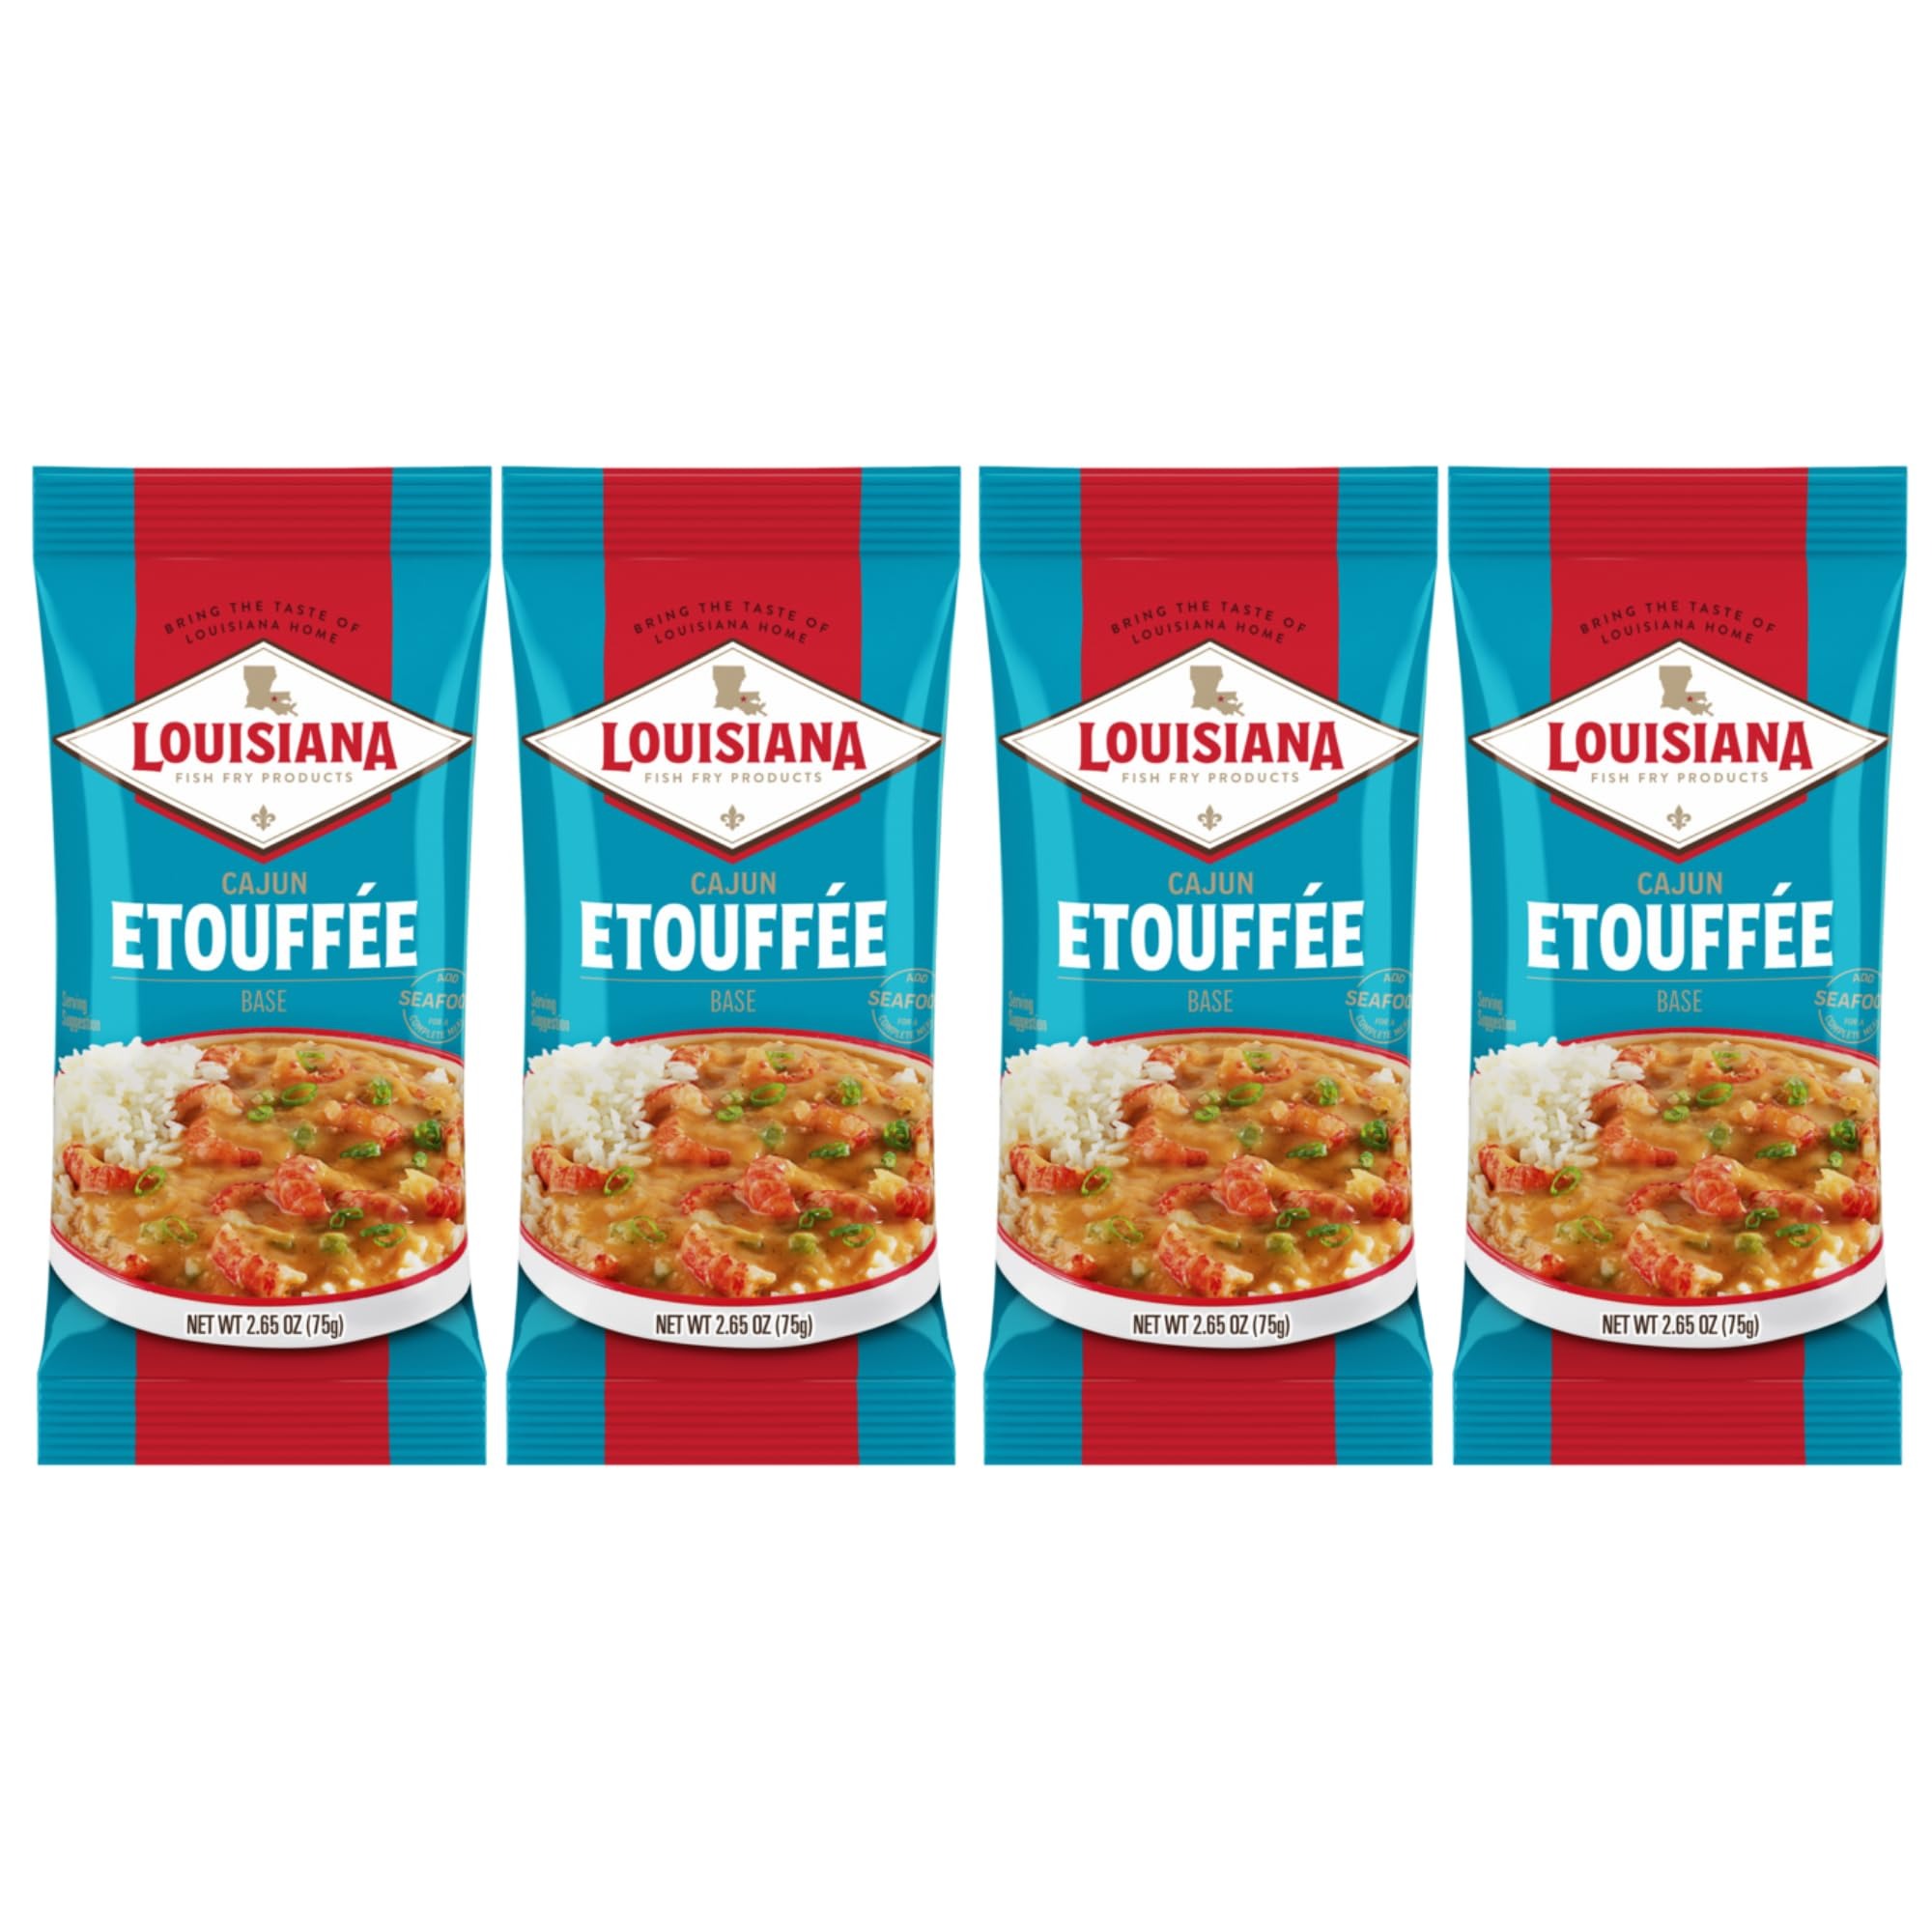
Item Name: Cajun Etouffee Base 2.65 oz. (Pack of 4) - Authentic Cajun Etouffee Mix with Onions, Bell Peppers, Celery & Spices - Easy to Prepare Delicious Etouffee at Home - By Louisiana Fish Fry
Bullet Point 1: Authentic Cajun Flavor: Our Etouffée Base is crafted with a traditional blend of Cajun spices, vegetables, and roux, bringing the true taste of Louisiana to your home-cooked meals.
Bullet Point 2: Easy to Use: Skip the lengthy cooking process. With our Etouffée Base, you can prepare an authentic Cajun Etouffée in a fraction of the time, without compromising on flavor. Just add water, your choice of protein, and let our Etouffée Base do the rest!
Bullet Point 3: Perfect for Any Occasion: Whether it’s a family dinner, a special occasion, or a casual get-together, our Etouffée Base helps you create a crowd-pleasing dish that’s sure to impress.
Bullet Point 4: Versatile Cooking: Designed for a quick and easy meal, just add crawfish, shrimp, or chicken and serve over rice for a satisfying and hearty dish full of rich and savory flavor. Perfect for shrimp or crawfish etouffée, but also great with chicken or other proteins. Customize your dish to suit your taste and dietary preferences.
Bullet Point 5: Feed the Whole Family: Each bag of Etouffée Base ensures you have enough etouffée to feed the whole family. Achieve the same taste and quality that you would find in a traditional Cajun restaurant in the comfort of your own home.
Bullet Point 6: Cooking Inspiration: Combine our Etouffée Base with catfish fried in Louisiana Fish Fry Seasoned Fish Fry Seafood Breading Mix 10 oz. to make Catfish Tony. See recipe in description below.
Product Description: Create a rich, savory, and authentic Louisiana-style etouffée right in your own kitchen with Louisiana Fish Fry Products Etouffée Base. This package is perfectly portioned to deliver the deep, complex flavors of a classic Cajun etouffée, making it easier than ever to prepare this beloved dish. Whether you’re cooking shrimp, crawfish, or chicken, our etouffée base ensures a delicious, restaurant-quality meal every time. All you need is water and the protein of your choice! This base is made with a carefully balanced blend of onions, bell peppers, celery, spices, and more to provide the perfect foundation for a flavorful etouffée, whether you’re using seafood like crawfish and shrimp or meats such as chicken. Achieve the same taste and quality that you would find in a traditional Cajun restaurant in the comfort of your own home. Looking to impress your guests? Try our Catfish Tony Recipe – a delightful combination of fried catfish, crawfish, and our Louisiana Fish Fry Etouffée Base. There’s nothing like topping your seafood with more seafood, and it doesn’t get more Louisiana than a catfish & crawfish combo. Top your fried catfish with some of our Etouffée, and you’ve got yourself an iconic Cajun entree. Careful you don’t get hooked! Simply follow these easy steps to create a meal that will leave everyone craving more. INGREDIENTS 1 package of Louisiana Fish Fry Products Etouffée Base, 1 package of Louisiana Fish Fry Products Seasoned Fish Fry, Four 7 oz. catfish filets, 5 Tbsp. butter, 2 cups water, 1 lb. crawfish tails, 4 cups cooked rice. PREPARATION Melt butter in a saucepan. Add Louisiana Fish Fry Products Etouffée Base and stir over low heat until the mixture is medium brown. Stir in 2 cups of water, mix well and bring to a boil, stirring often. Add crawfish tails to the mixture and return to boil. Reduce heat and cook for 15 minutes. Remove the saucepan from heat and let it stand for an additional 15 minutes. Prepare and fry catfish filets using the instructions located on our Louisiana Fish Fry Products Seasoned Fish Fry 10 oz. package. In a serving dish, spoon etouffée over rice, place catfish on top, and then ladle additional etouffée on top of the catfish. Enjoy! About Louisiana Fish Fry Products At Louisiana Fish Fry Products, we are dedicated to bringing the authentic taste of Louisiana's rich culinary traditions to your kitchen. Using high-quality ingredients and time-honored recipes, our products make it easy to create delicious meals that capture the spirit of the South. How to Use Melt Butter Melt butter (5 Tbsp.) in a 4 qt. saucepan. Add Etouffée Base and stir over low heat until medium brown. Add Water: Add water (2 cups) and cooked, peeled crawfish (1 lb.), uncooked and peeled shrimp (1 lb.), or protein of your choice. Bring to a Boil: Bring to a boil then reduce heat to low. Cover and simmer for 15 minutes. Remove from heat. Ensure seafood is thoroughly cooked to 145F and meat is cooked to 165F. Serve and Enjoy: Serve your étouffée over hot, steamed rice, and garnish with green onions or parsley for a true Cajun experience. Start Cooking Today! Ready to bring the taste of Louisiana to your home? Click “Add to Cart” now and start creating easy, authentic, and delicious etouffée with Louisiana Fish Fry Products Étouffée Base.
Value: 10.6
Unit: Ounce

Price: 14.99